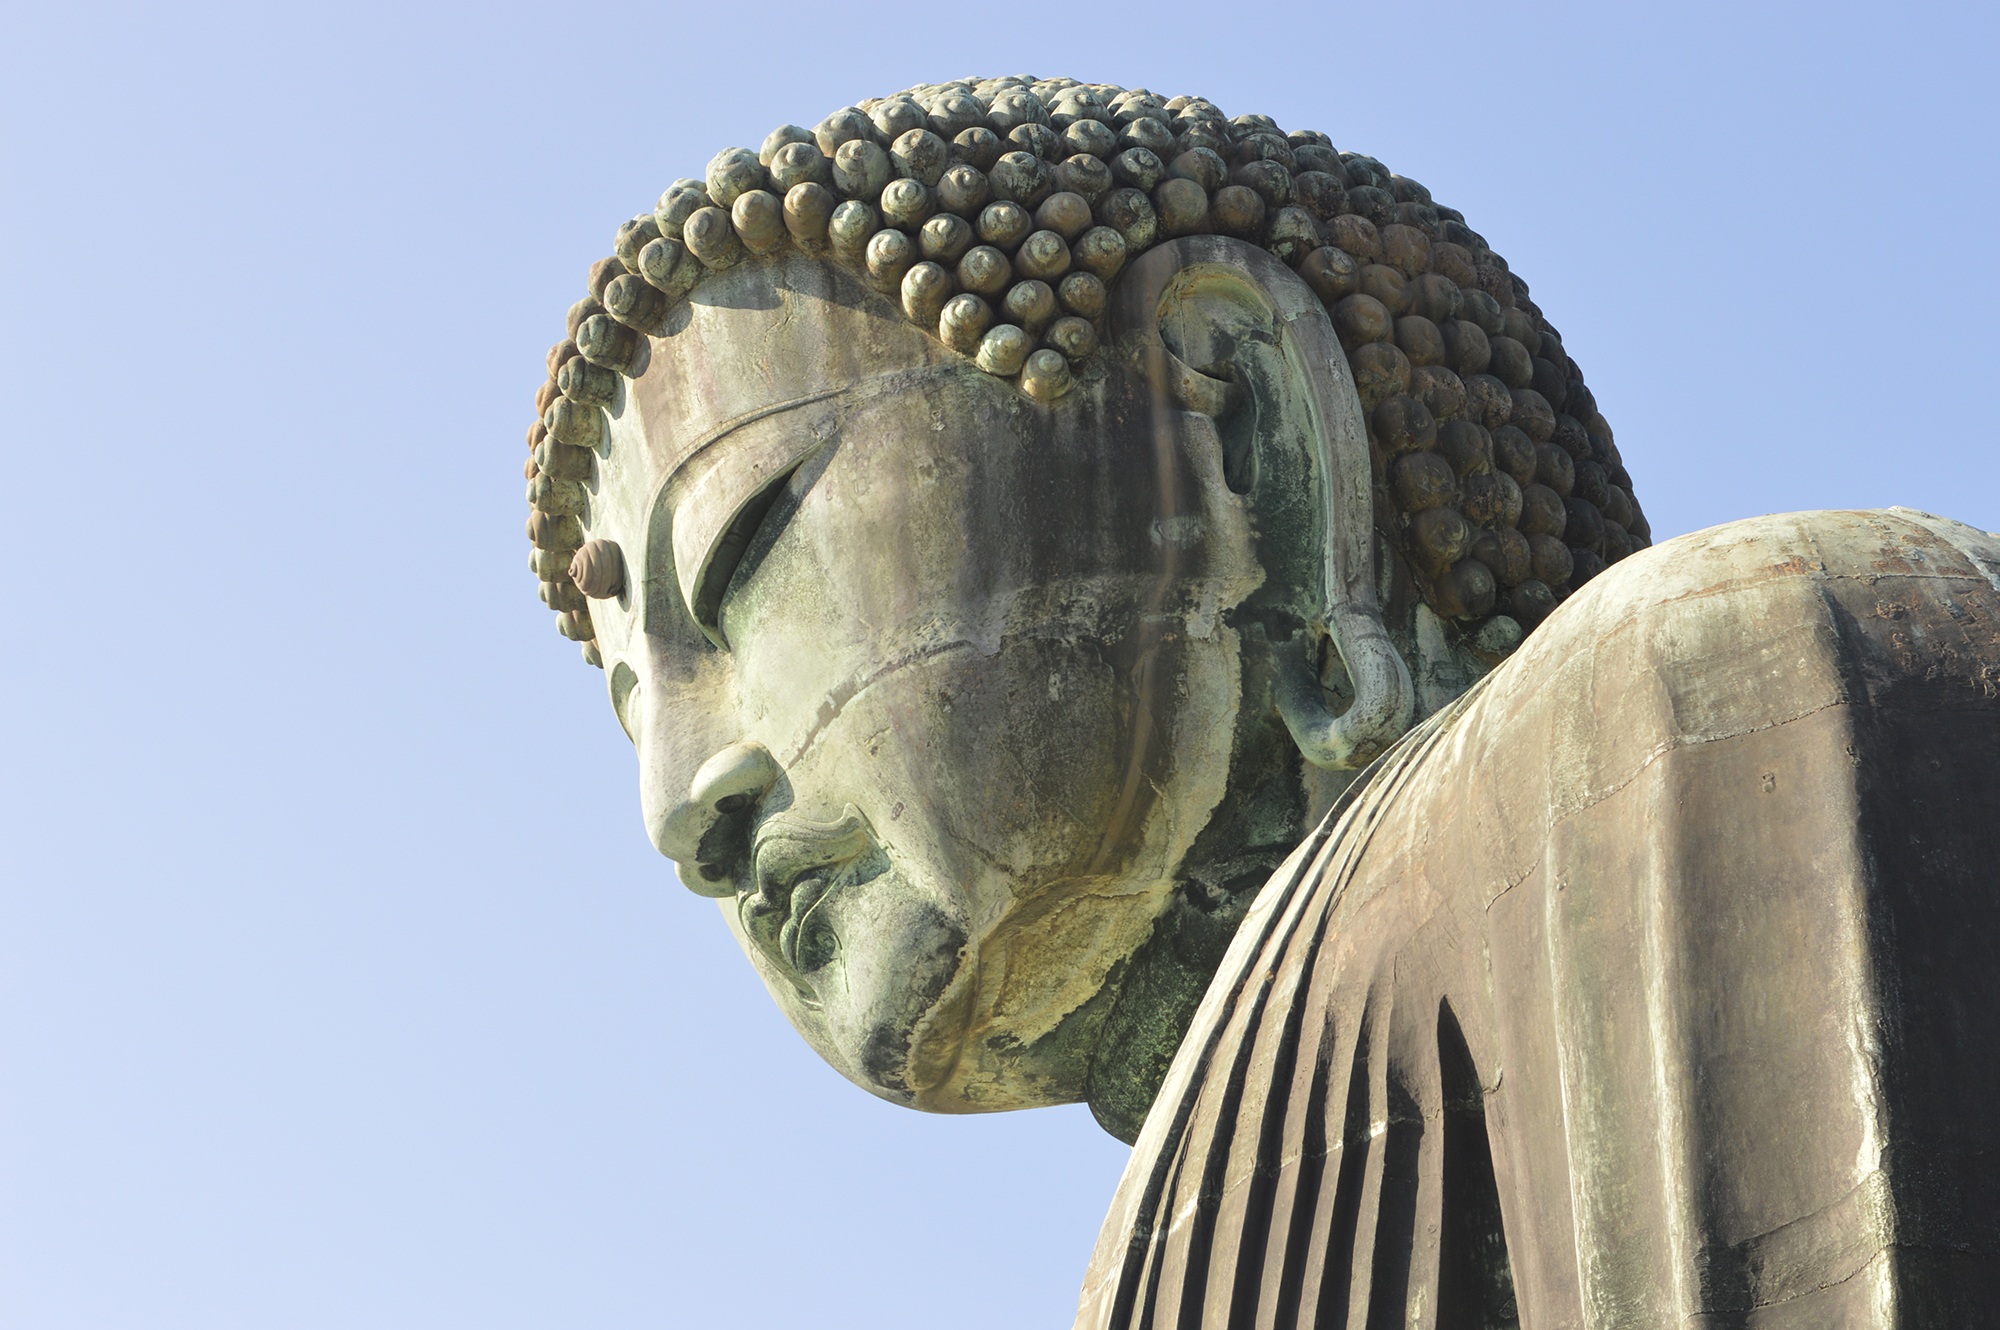
monument, statue, japan, sculpture, art, temple, head, bronze, carving, big buddha, ancient history